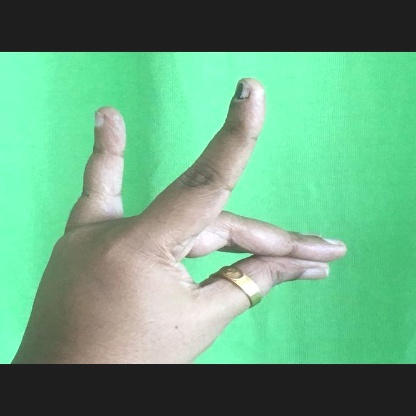
Mudra: Simhamukham